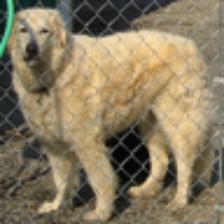
Label: NonHuman